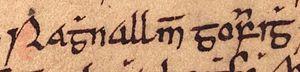
Ragnall mac Gofraid ou Gothraidh en gaélique Røgnvaldr Guðrøðsson en vieux norrois est un dirigeant de l'Île de Man, parfois considéré comme Ragnald Iᵉʳ de Man.